List of Stranger Things characters

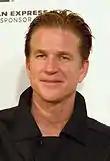
Matthew Modine

Dr. Martin Brenner, who is referred to as "Papa" by Eleven and the other children he experimented on, is the head scientist of Hawkins Laboratory and the experiments performed there. He is a callous and manipulative scientist, having abducted Eleven from her mother, Terry Ives, whom he later subjected to electroshock therapy to destroy her mind and thoughts. Brenner then put Eleven through numerous experiments, one of which saw her use her abilities to accidentally establish a link to the Upside Down. After Eleven escapes the lab, Brenner and his team hunt for her throughout Hawkins while covering up the actions of the Demogorgon they unknowingly let loose. Brenner is apparently killed by the Demogorgon in the first-season finale, though a former worker named Ray claimed Brenner was still alive during his attempt to plea for his life to Eleven and Kali.